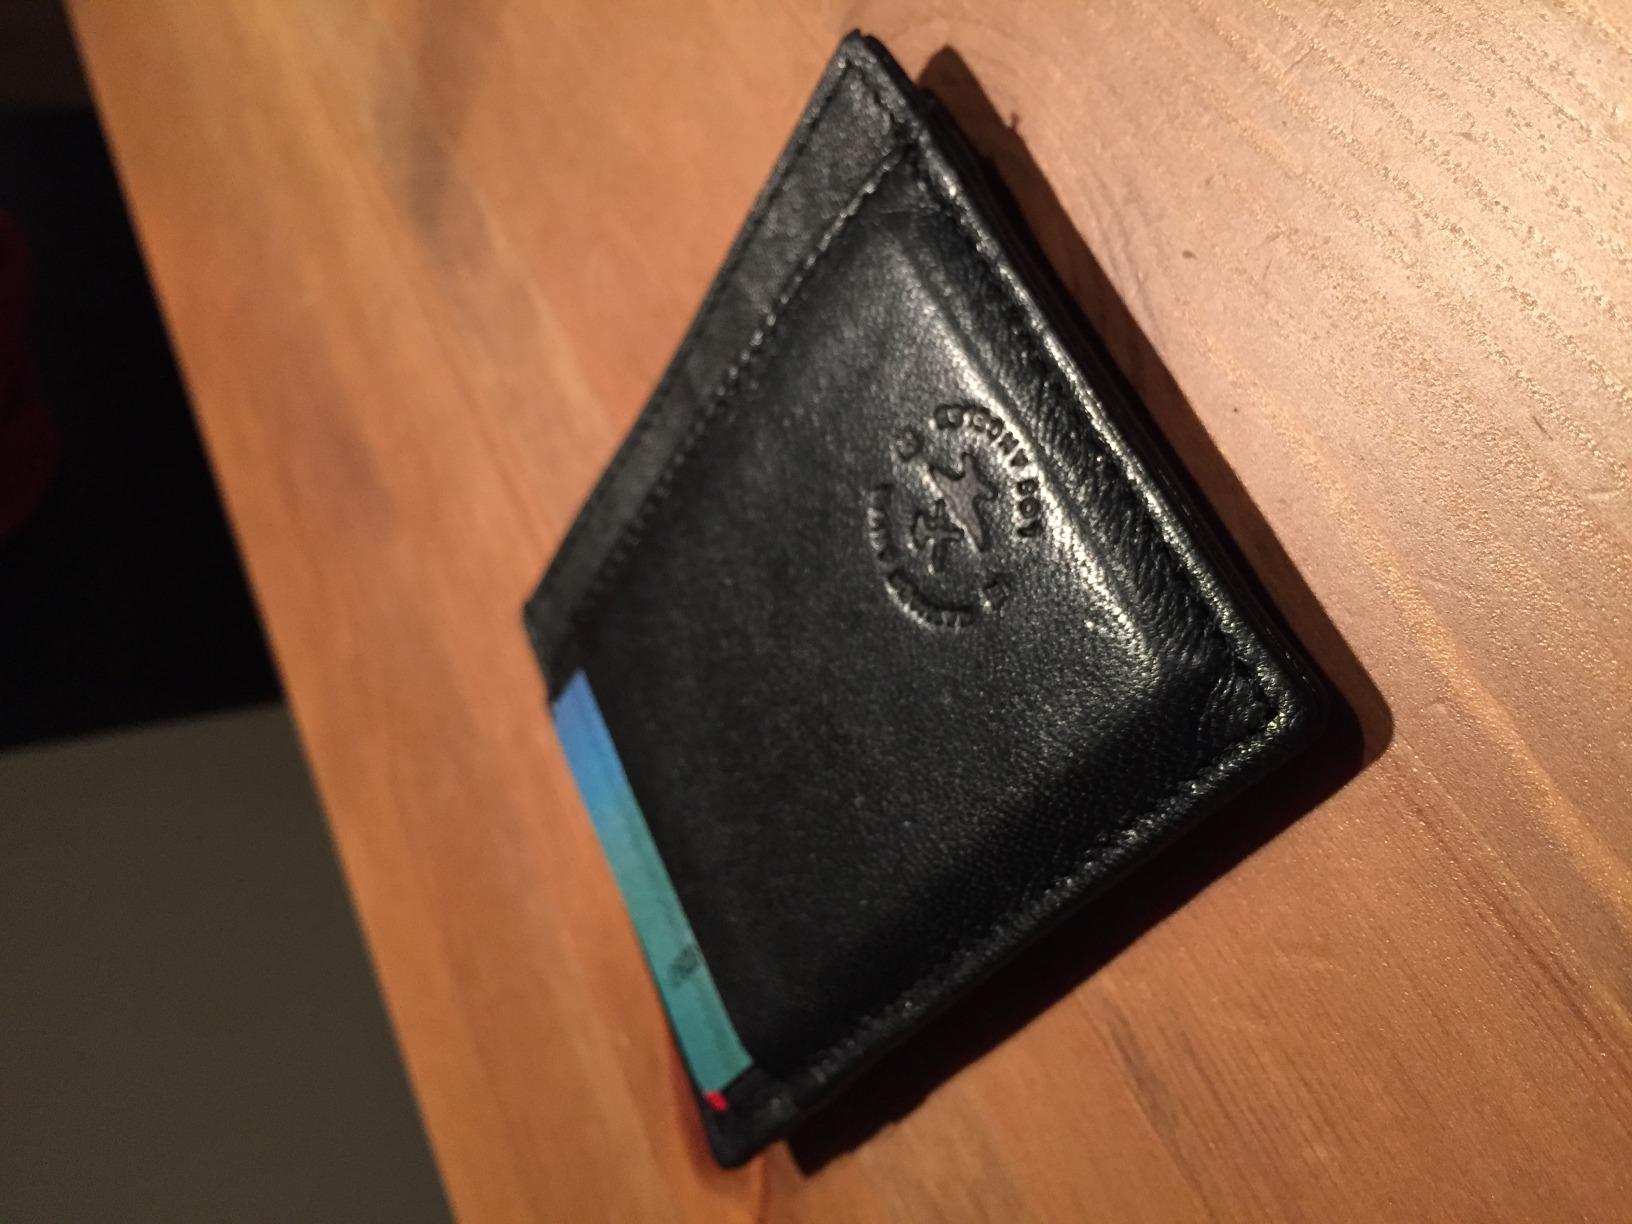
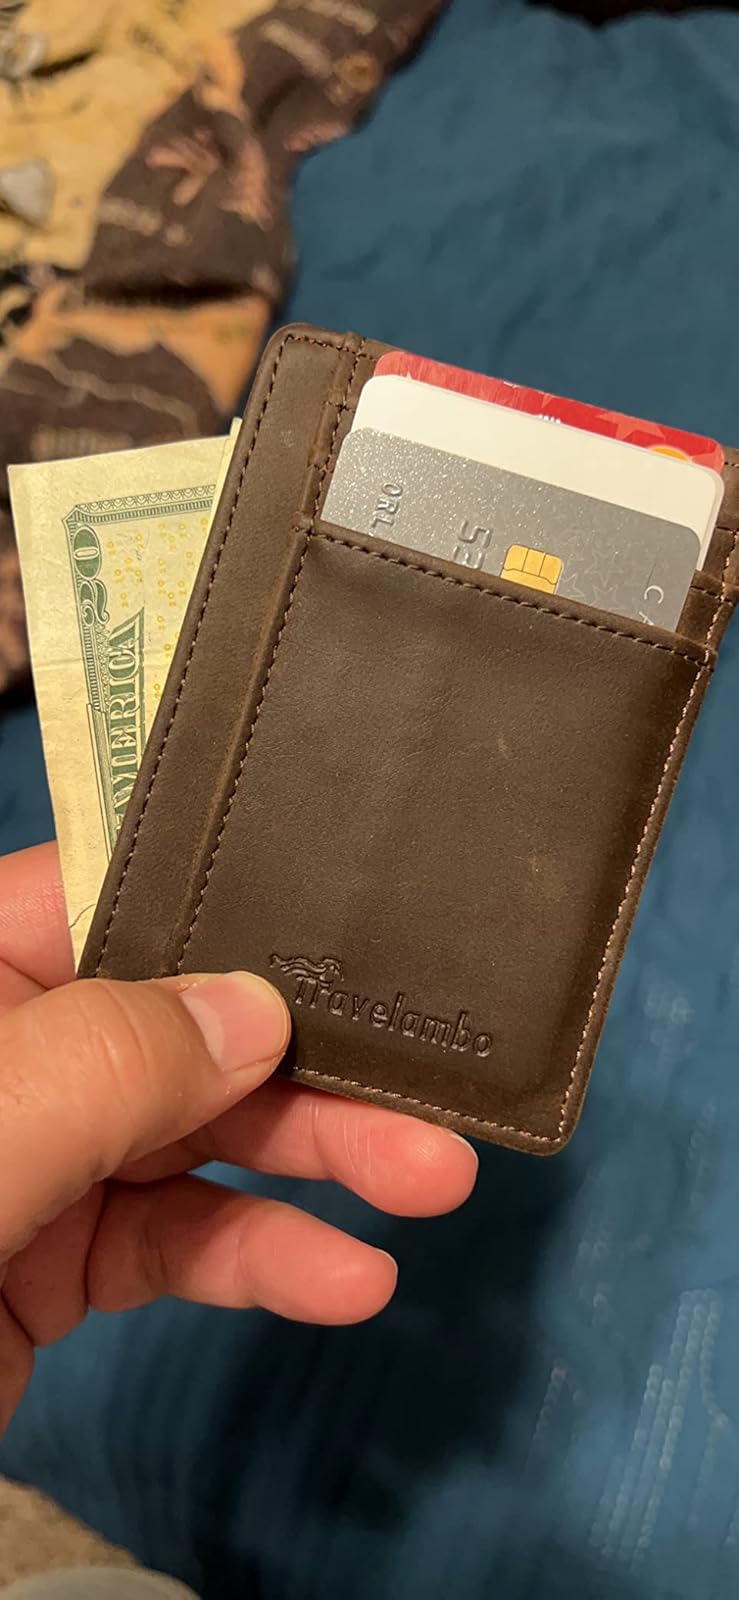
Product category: accessories_wallet
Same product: no